Iyo-Izushi Station

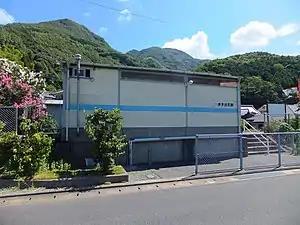
Iyo-Izushi Station, August 2020

is a passenger railway station located in the city of Ōzu, Ehime Prefecture, Japan. It is operated by JR Shikoku and has the station number "S13".